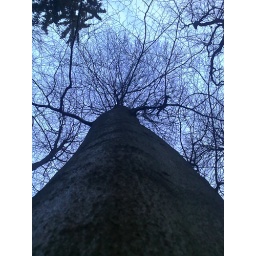
Looking up the height of a tree in a forest in Germany.